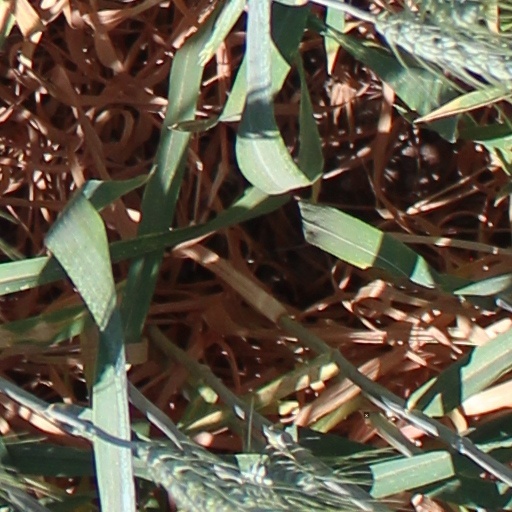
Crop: wheat